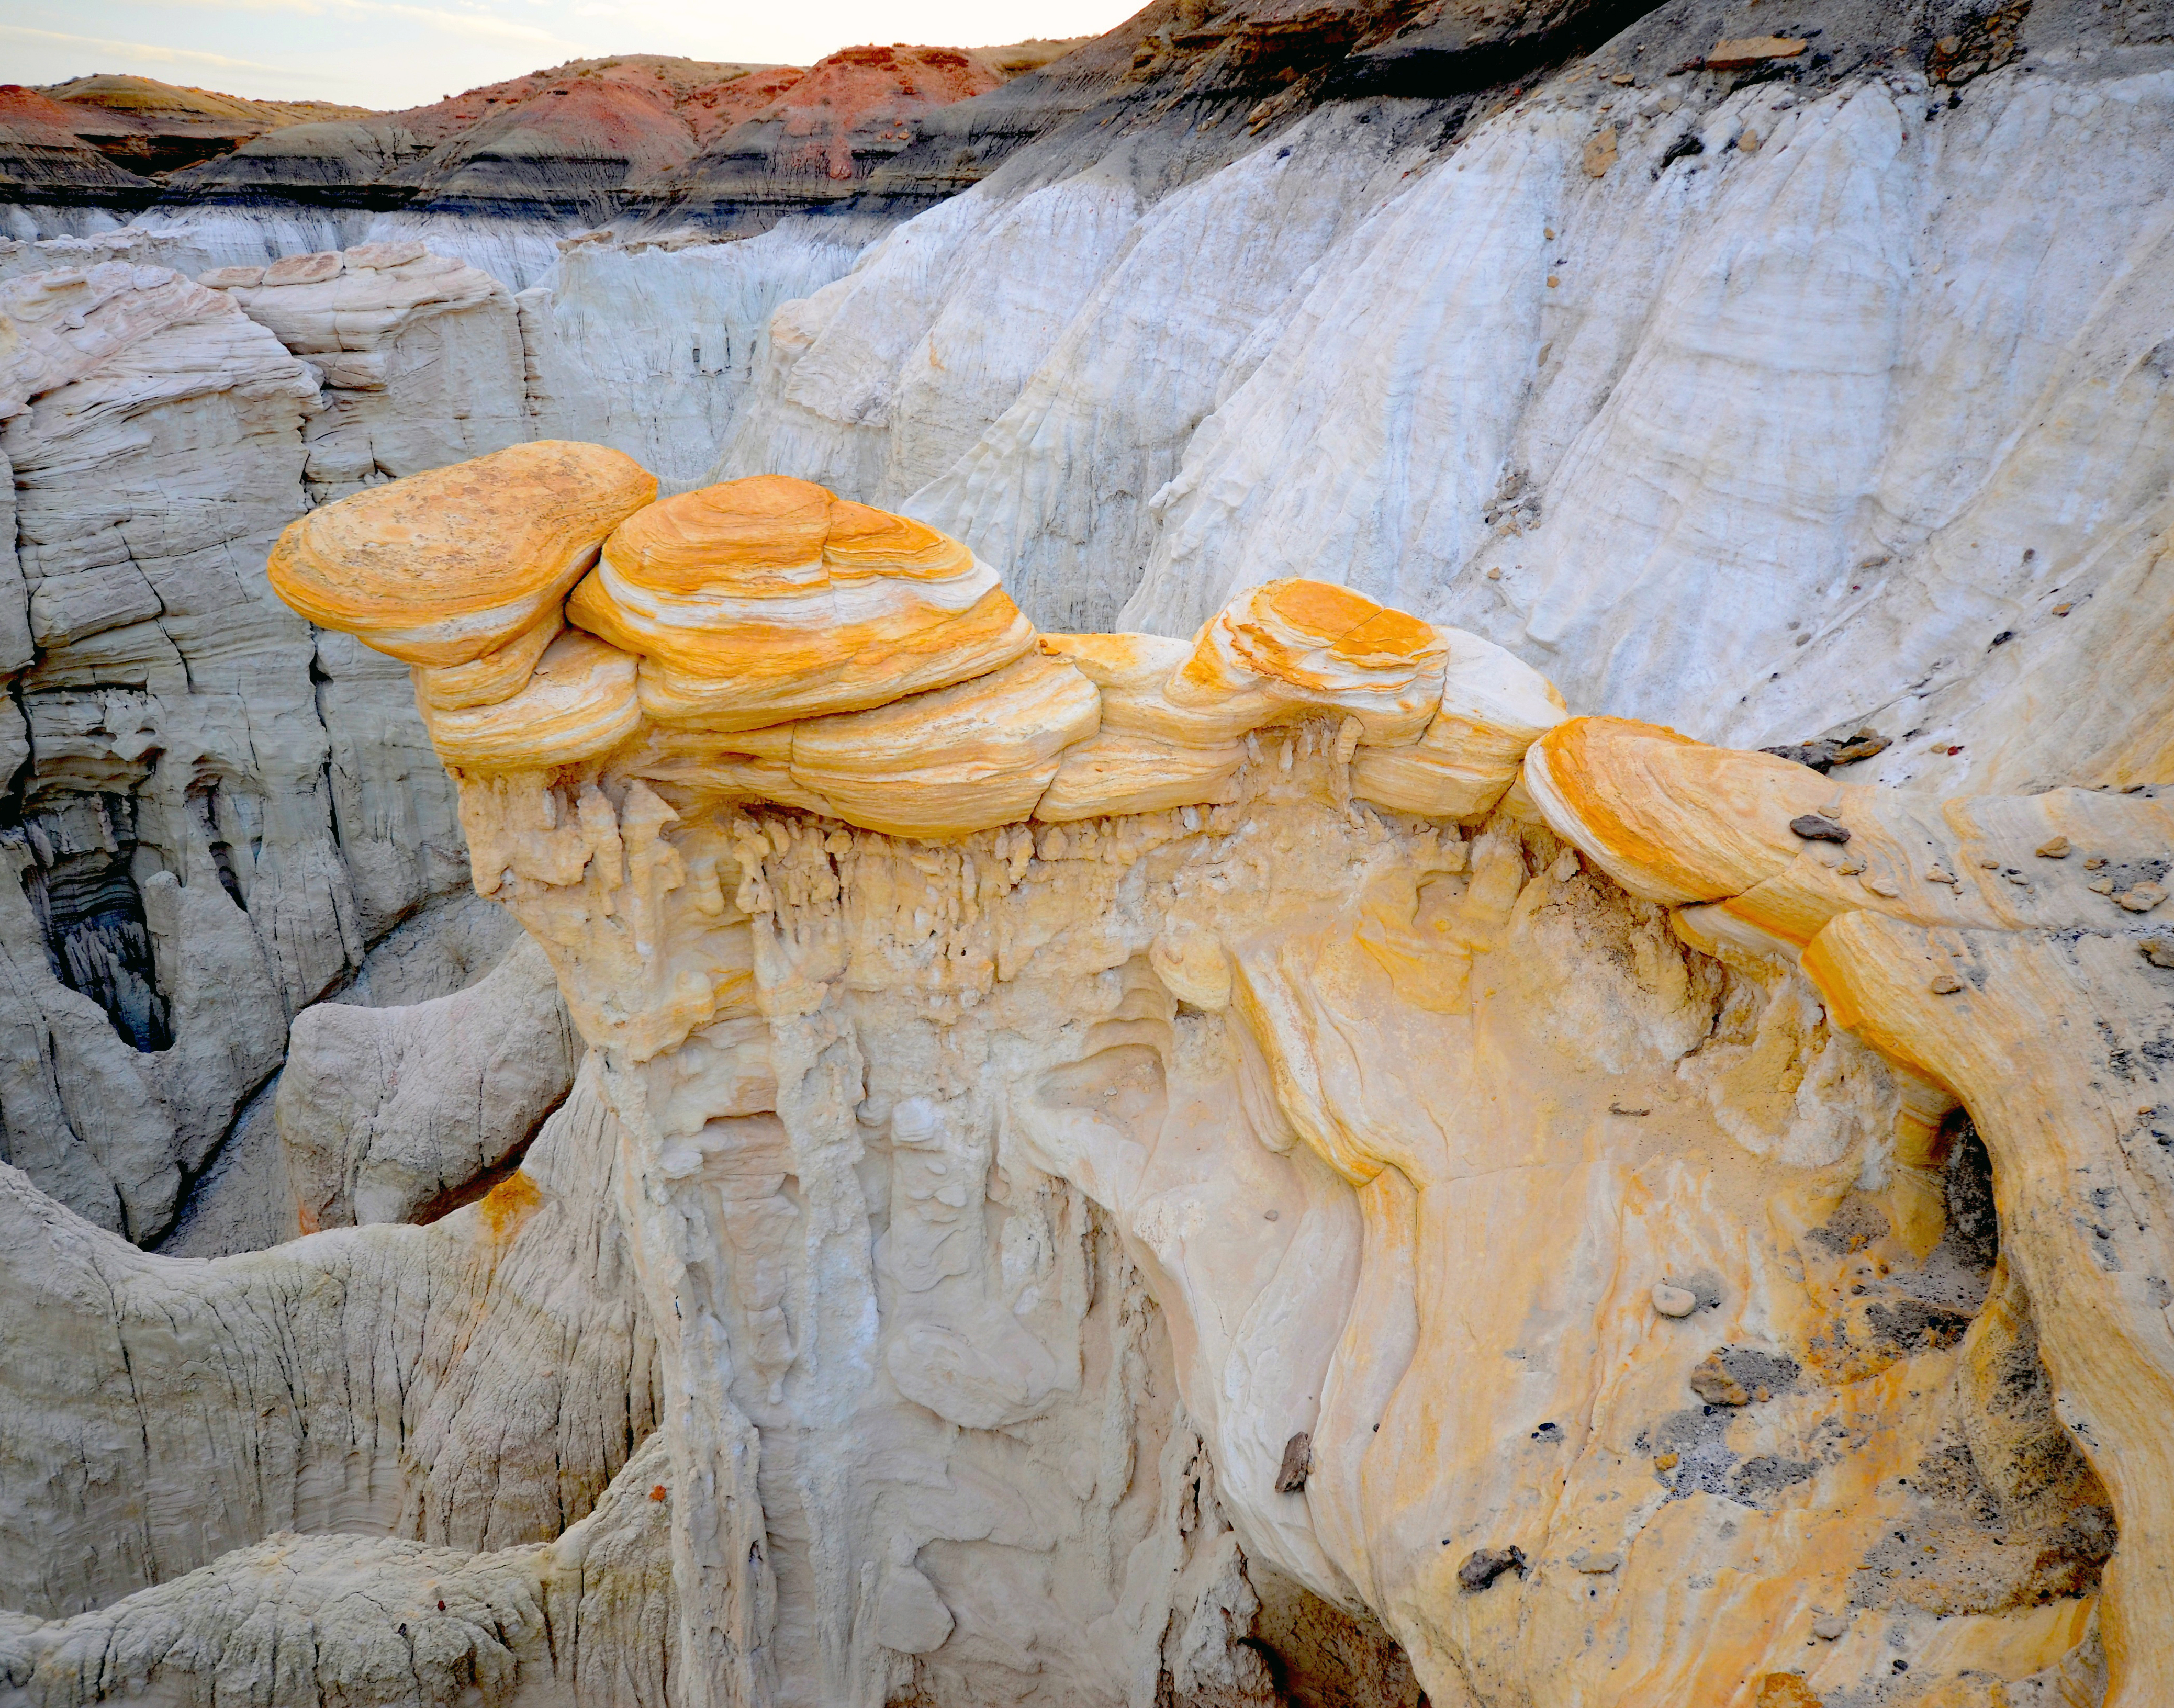
rock, formation, arch, canyon, terrain, geology, badlands, wadi, ancient history